Border Protection, Anti-terrorism and Illegal Immigration Control Act of 2005

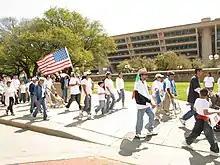
A march in front of Dallas City Hall protesting HR4437

The bill, passed by the House of Representatives, contains the following provisions among others: